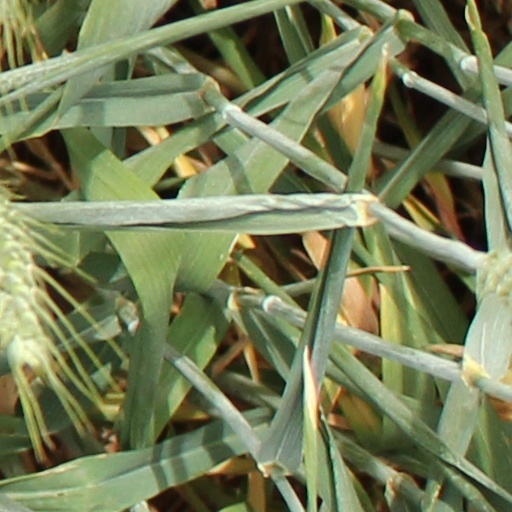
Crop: wheat